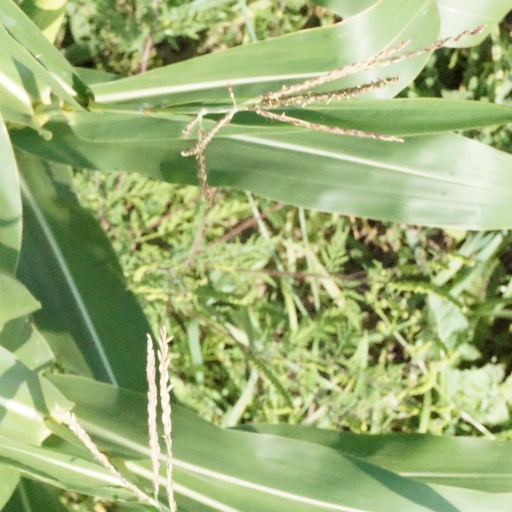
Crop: maize; corn